Netherlands at the 1960 Summer Paralympics

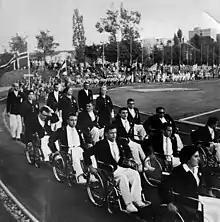
Netherlands at Rome 1960

Netherlands competed at the 1960 Summer Paralympics in Rome, Italy. The team included 18 athletes. Competitors from Netherlands won 9 medals, including 3 gold and 6 silver to finish 8th in the medal table.